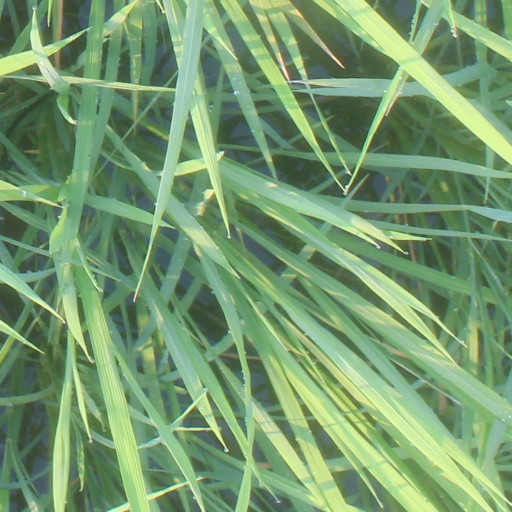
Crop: rice